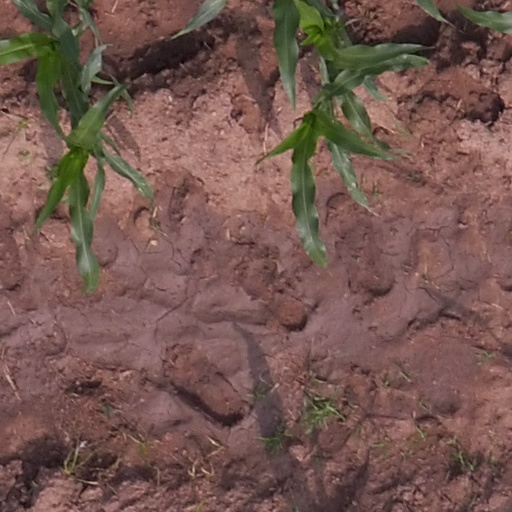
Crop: maize; corn